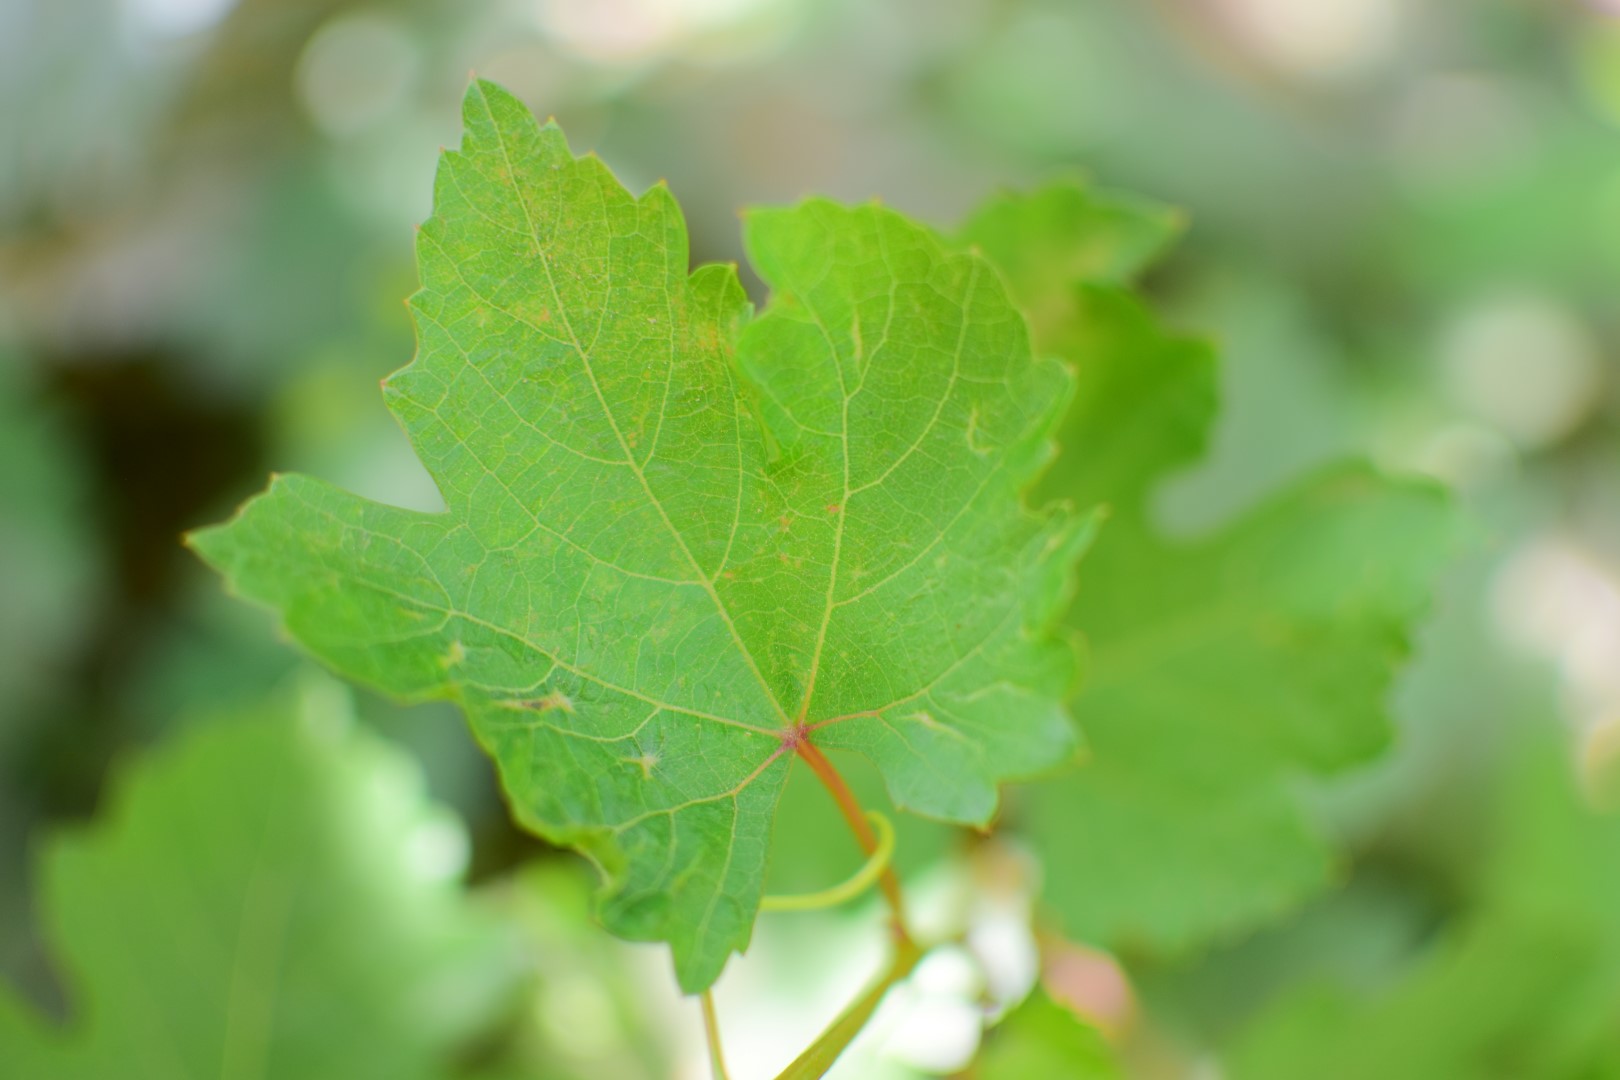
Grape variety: Shdah